Naming and Necessity

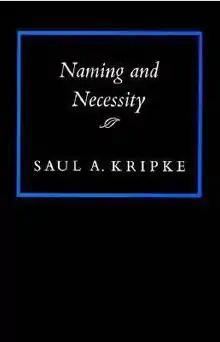

Naming and Necessity is a 1980 book with the transcript of three lectures, given by the philosopher Saul Kripke, at Princeton University in 1970, in which he dealt with the debates of proper names in the philosophy of language. The transcript was brought out originally in 1972 in "Semantics of Natural Language", edited by Donald Davidson and Gilbert Harman. Among analytic philosophers, "Naming and Necessity" is widely considered one of the most important philosophical works of the twentieth century.